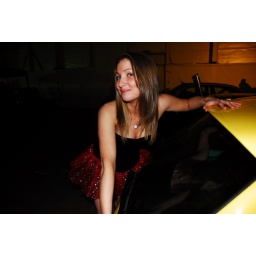
Photos of the girls from Coolnights 2008, a car show in Dublin Ireland